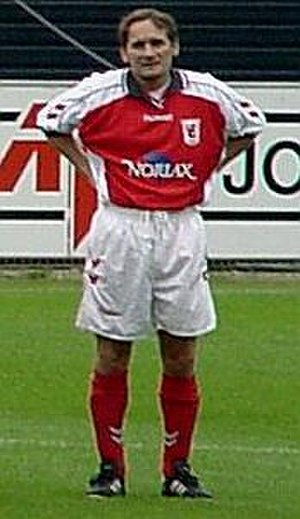
Vild med dans / Deltagere / Sæson 10 (2013) / Allan Simonsens deltagelse
Allan Simonsen (født 15. december 1952), tidligere dansk landsholdfodboldspiller, som den eneste skandinaviske spiller er blevet hædret som Europas bedste spiller, år 1977.[4]
Vild med dans er en dansekonkurrence i form af et underholdningsprogram, der bliver sendt fredag aften på tv-stationen TV 2, hvor flere dansepar dyster mod hinanden.